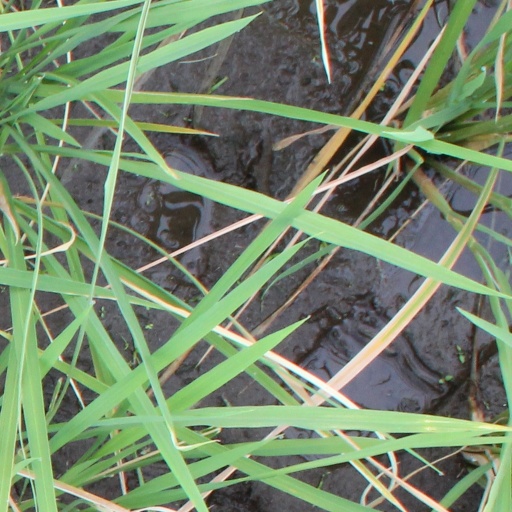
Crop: rice